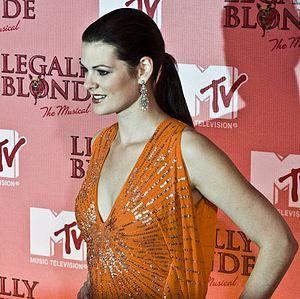
Katherine Renee "Kate" Shindle est une actrice, chanteuse, écrivaine américaine, couronnée Miss Illinois 1997, puis Miss America 1998. Elle est également une militante pour la lutte contre le Sida.